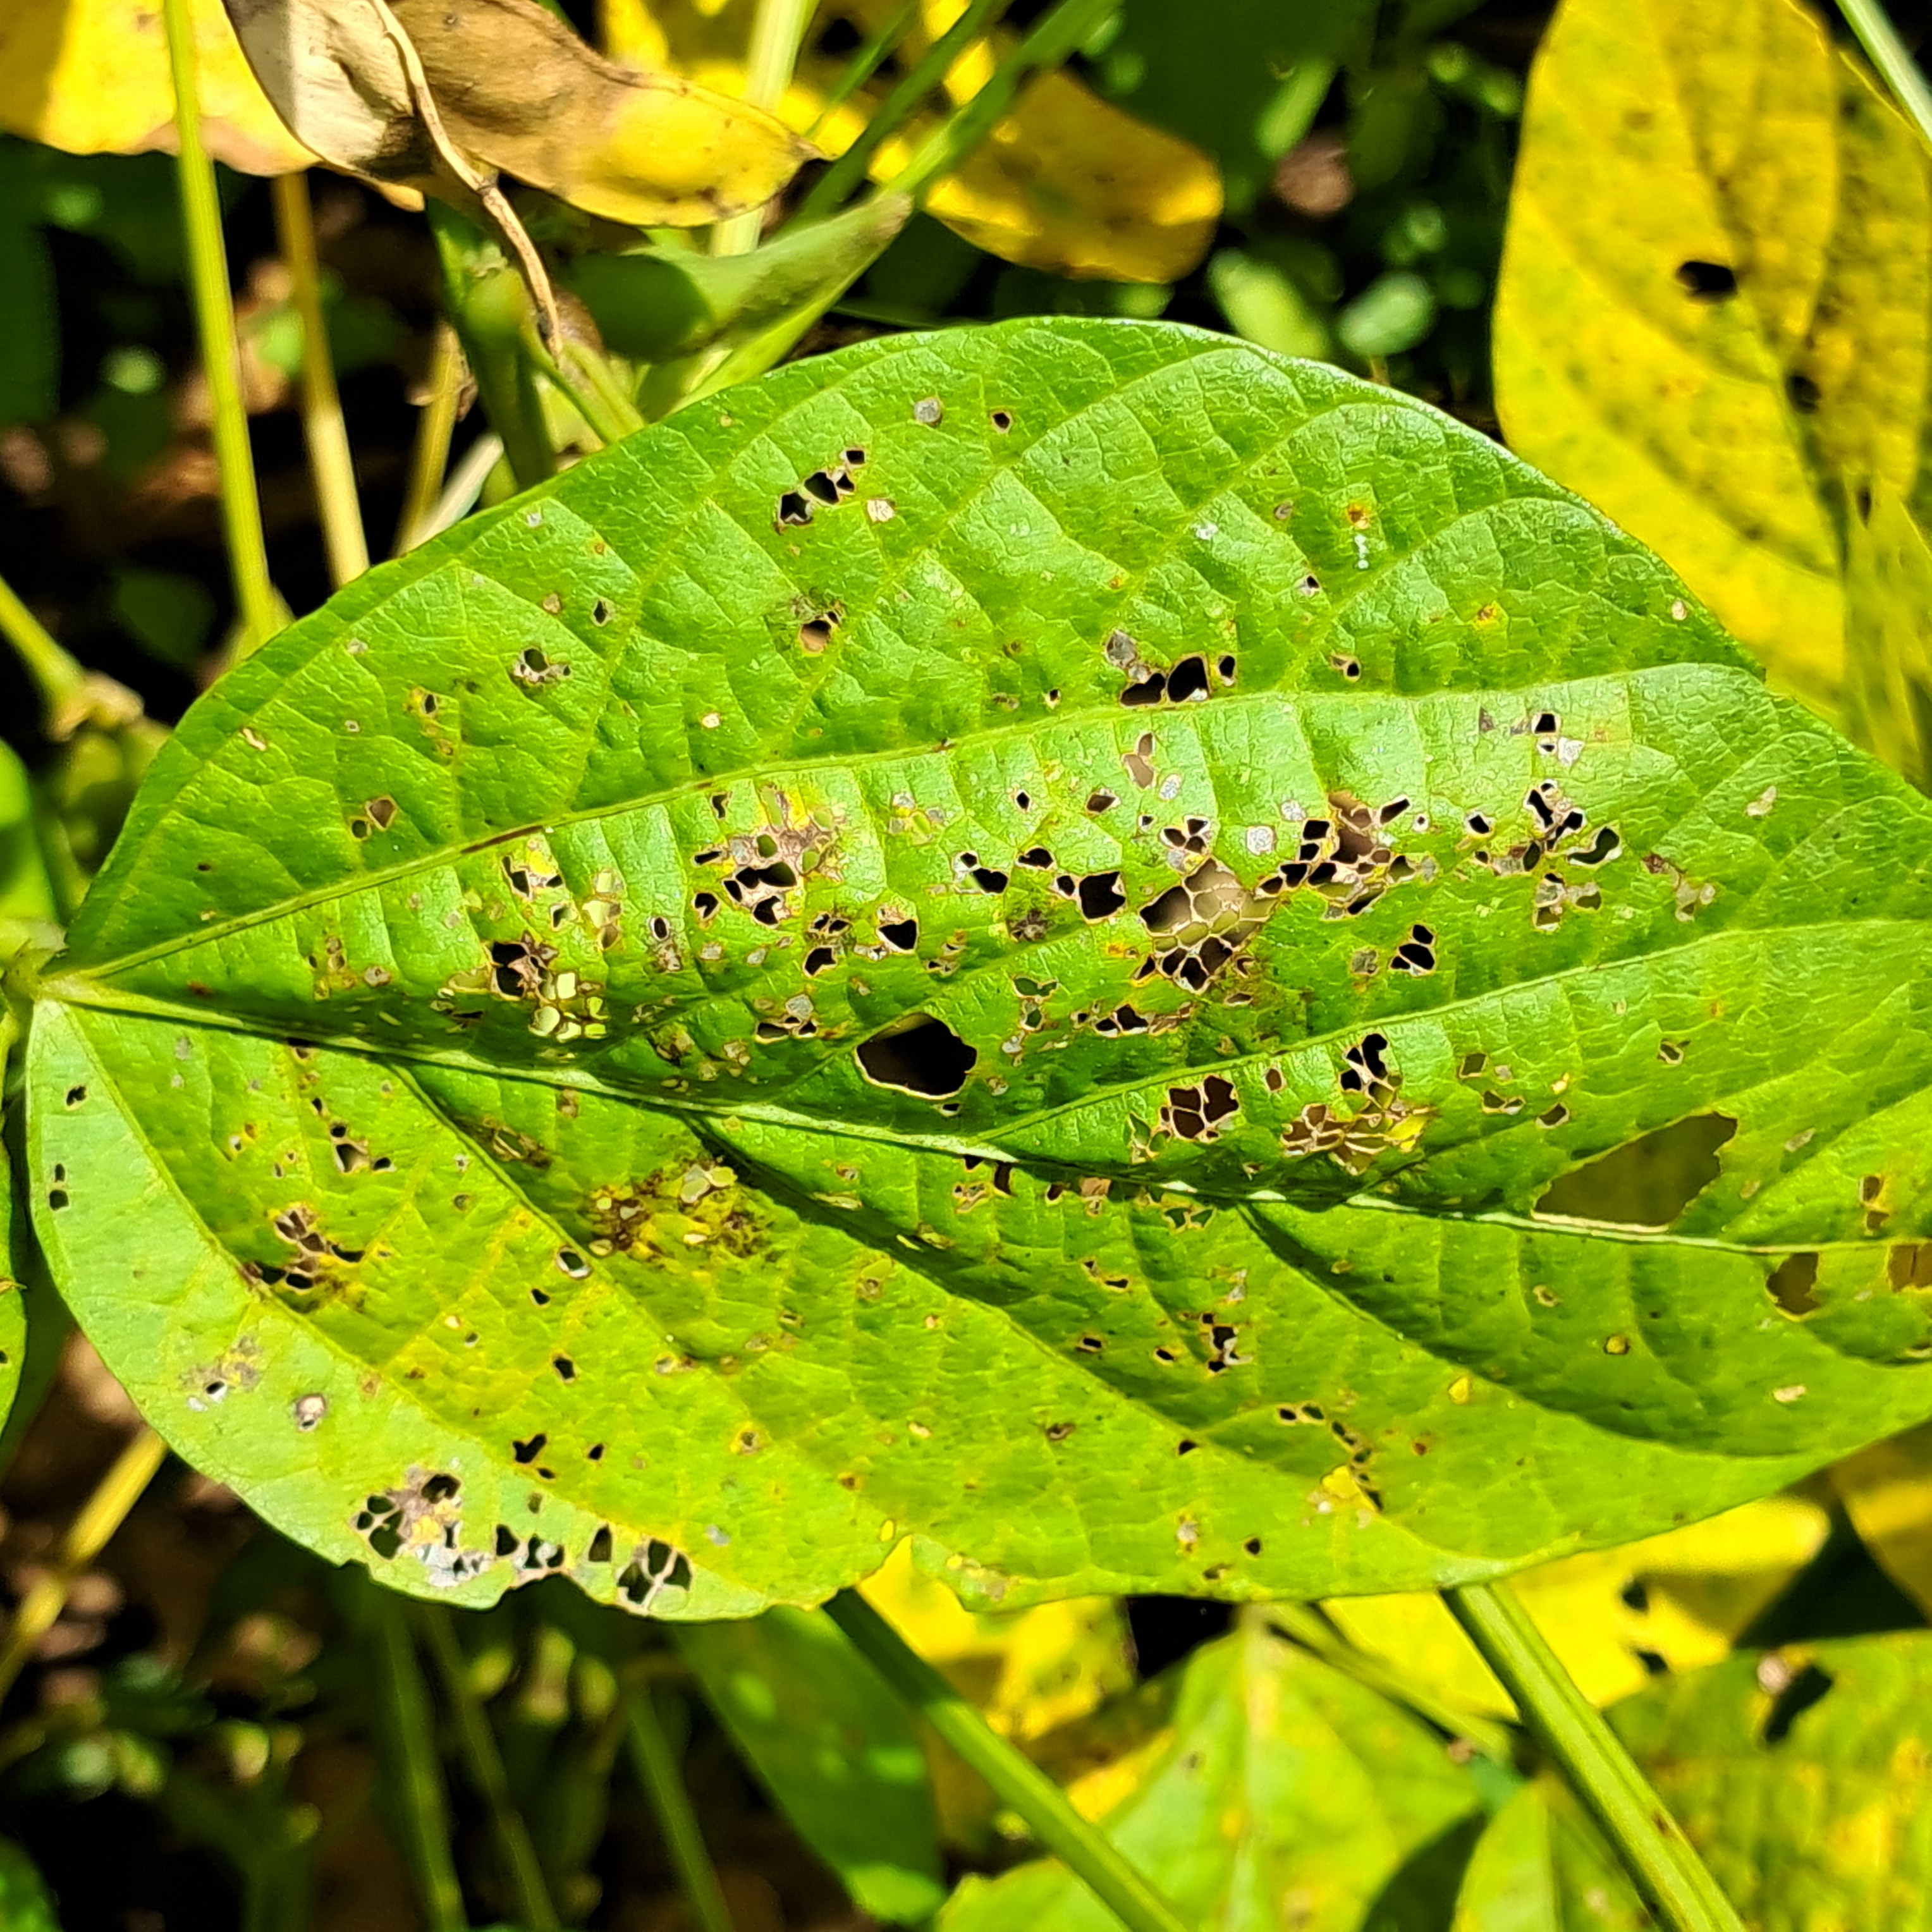
Label: Caterpillar_Semilooper_Pest